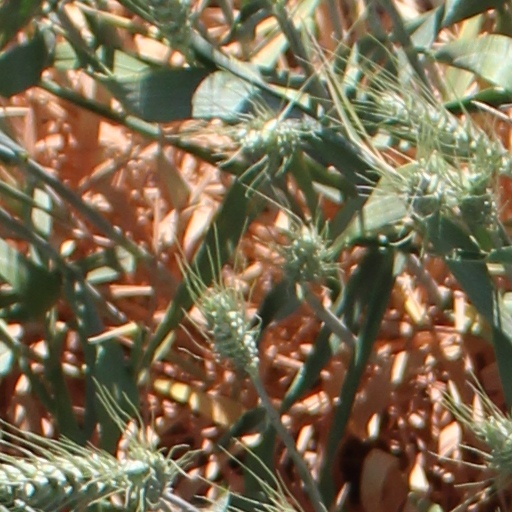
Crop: wheat